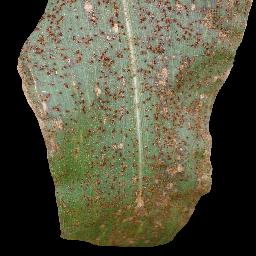
Label: Corn___Common_rust